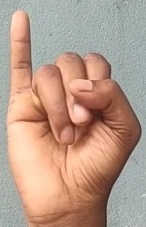
ASL sign: I